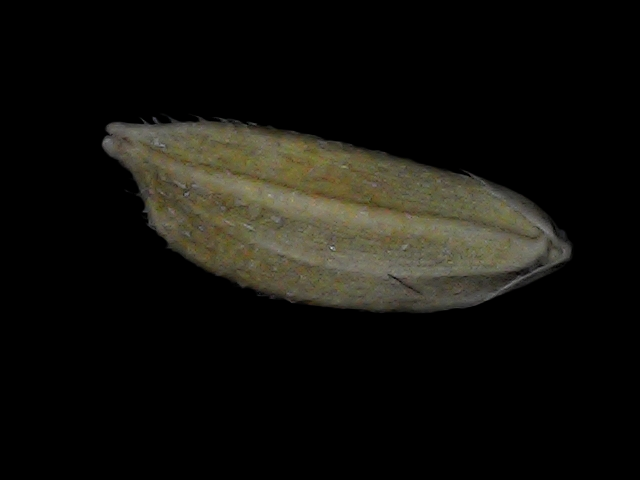
Rice variety: Bd93